Strathcona, Edmonton

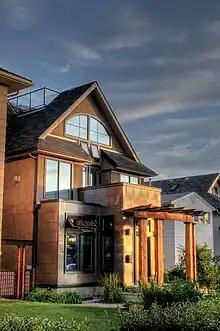
A house facing the North Saskatchewan River valley, on Saskatchewan Drive in Strathcona.

Strathcona was the heart of the City of Strathcona and still is today (although a part of Edmonton) in many cases. According to the 2001 federal census, 15% of residences were built before 1946. Over half the residences (52.6%) were built during the 1960s and 1970s. This is mainly due to a large amount of construction of low-rise apartments near or on Whyte Avenue and 99 St, and high-rise apartments around Saskatchewan Drive in the 1960s, 70s, and 1980s. Despite that, the area, especially around Mill Creek or just off 99 St is still home to a lot of old genuine character homes, although the number is dwindling due to new infill housing.